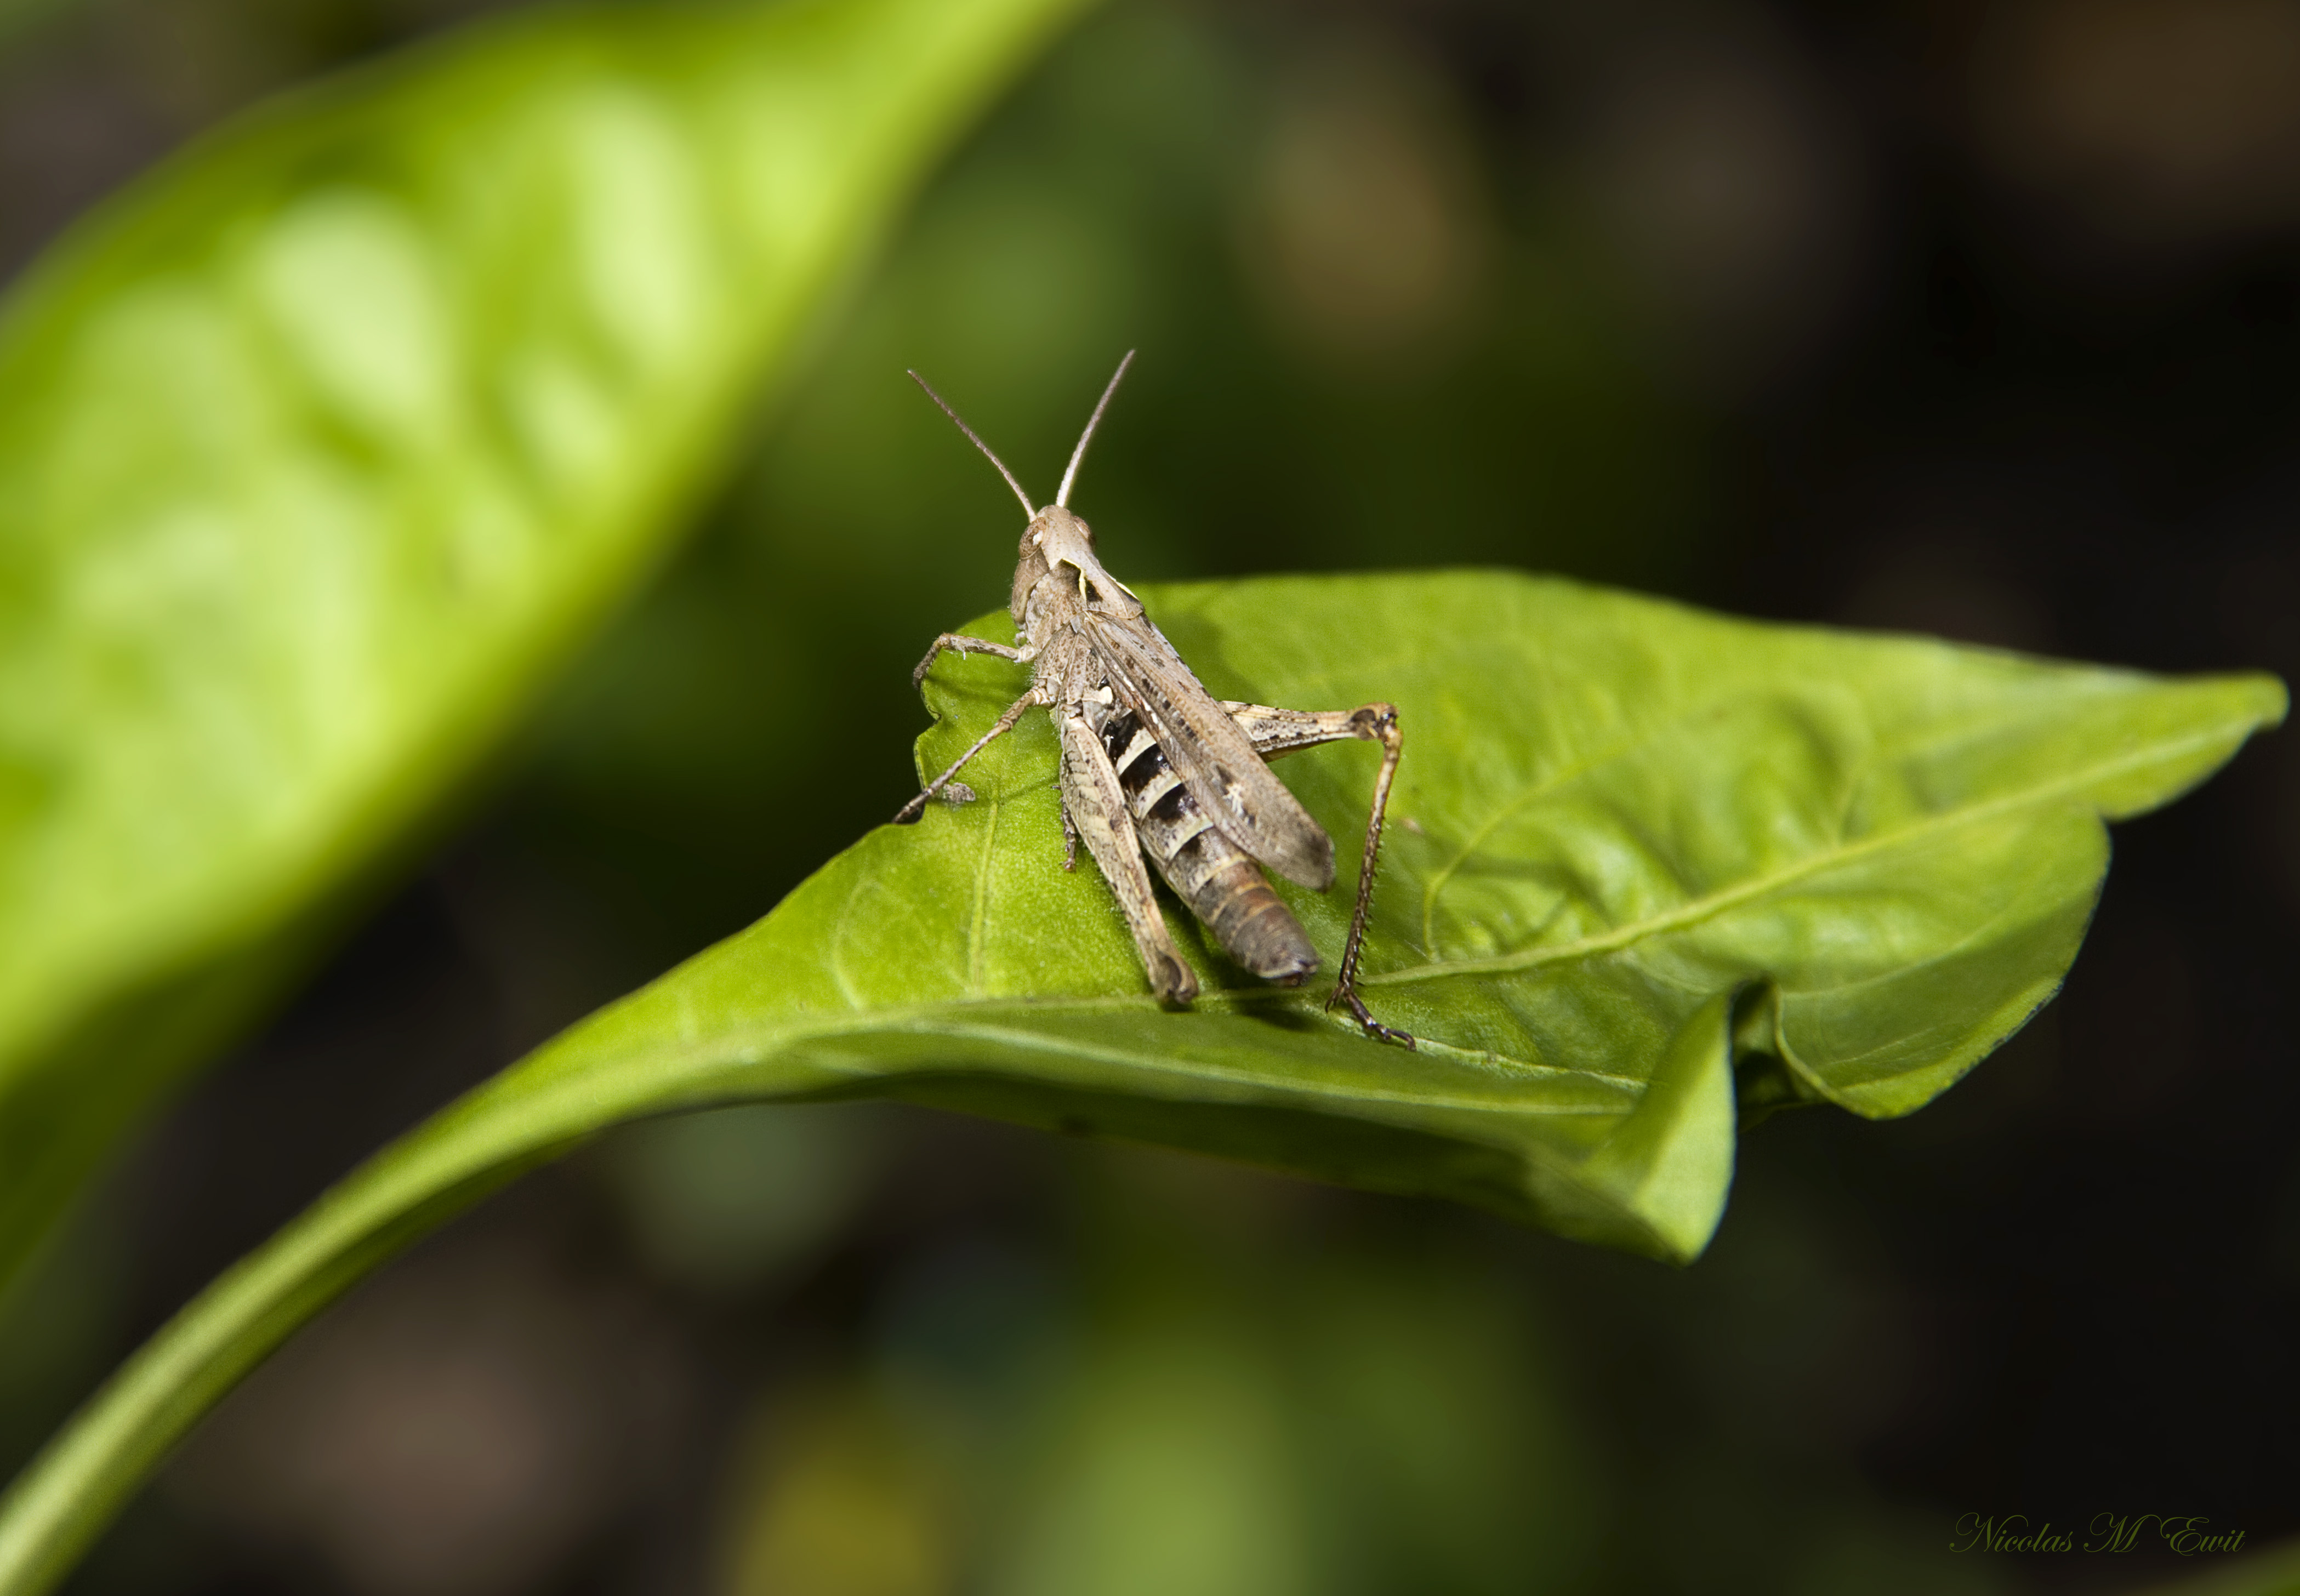
macro, verdure, arthropod, plant, insect, locust, pest, grass, terrestrial plant, grasshopper, cricket, parasite, close up, macro photography, invertebrate, cricket like insect, membrane winged insect, pollinator, net winged insects, wing, twig, wildlife, herb, fly, iguania, mantis, plant stem, terrestrial animal, bug, herbaceous plant